Lacquerware

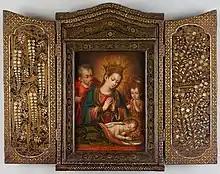
A Japanese lacquerware produced and exported at the request of the Society of Jesus; Azuchi–Momoyama period, 16th century, Kyushu National Museum

The very term 'Najeonchilgi' is a combination of two particular words: 'najeon'– mother-of-pearl and ‘chilgi’ which refers to lacquerware. ‘najeon’ refers to the composite material which forms the inner shiny shell layer.